Samuel M. Goldhagen

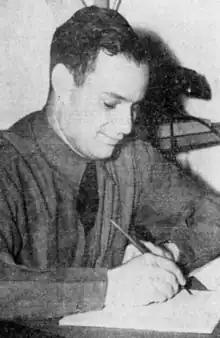
Samuel Using President Roosevelt's Draft Extension Pen

Samuel Milton Goldhagen (January 6, 1918 – April 12, 1945) was an American Army Air Corps commissioned officer who served during World War II in the Pacific and European theaters. He initially enlisted June 9, 1941, and from his barracks, sent a letter to President Franklin Roosevelt, as a Jewish American, imploring the need to defeat Nazism, and to extend the service term of the enlisted soldiers. A return letter was sent by the White House which included the actual pen used by President Roosevelt to sign the extension of the American draft in preparation for the war effort. Goldhagen's service included hosting a military support dinner with Hollywood film stars of the day, was present at Pearl Harbor during the attack, and as B-24 Bombardier, became a German POW, and ultimately died from his injuries that occurred during his final mission over Munich, Germany.